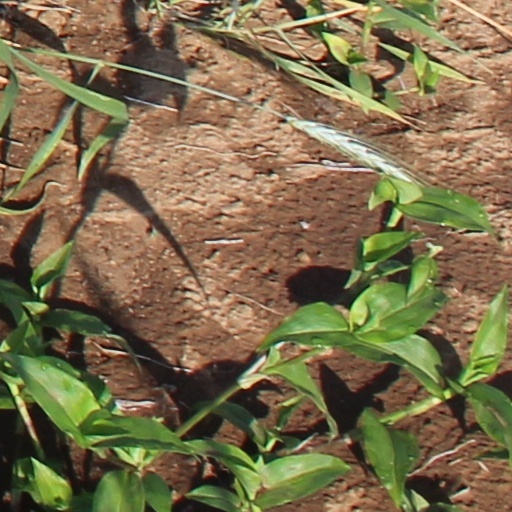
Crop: wheat